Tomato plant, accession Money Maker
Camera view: tilt-top (135 deg); turntable rotation: 150 degrees
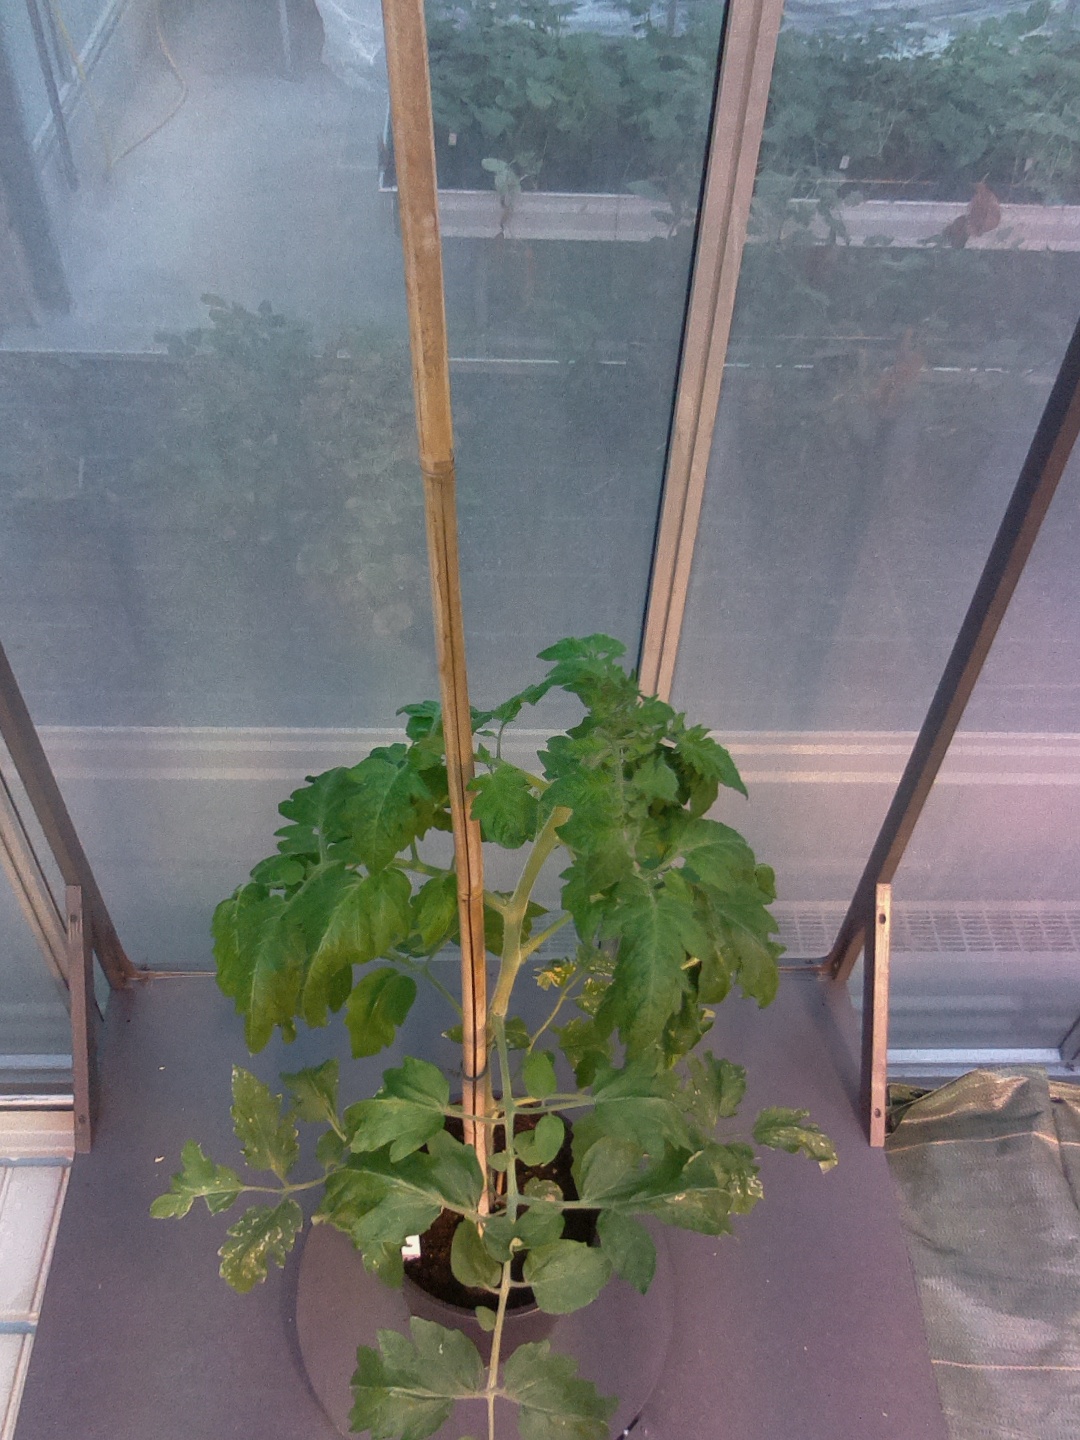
BBCH growth stage 53: 3 inflorescences visible